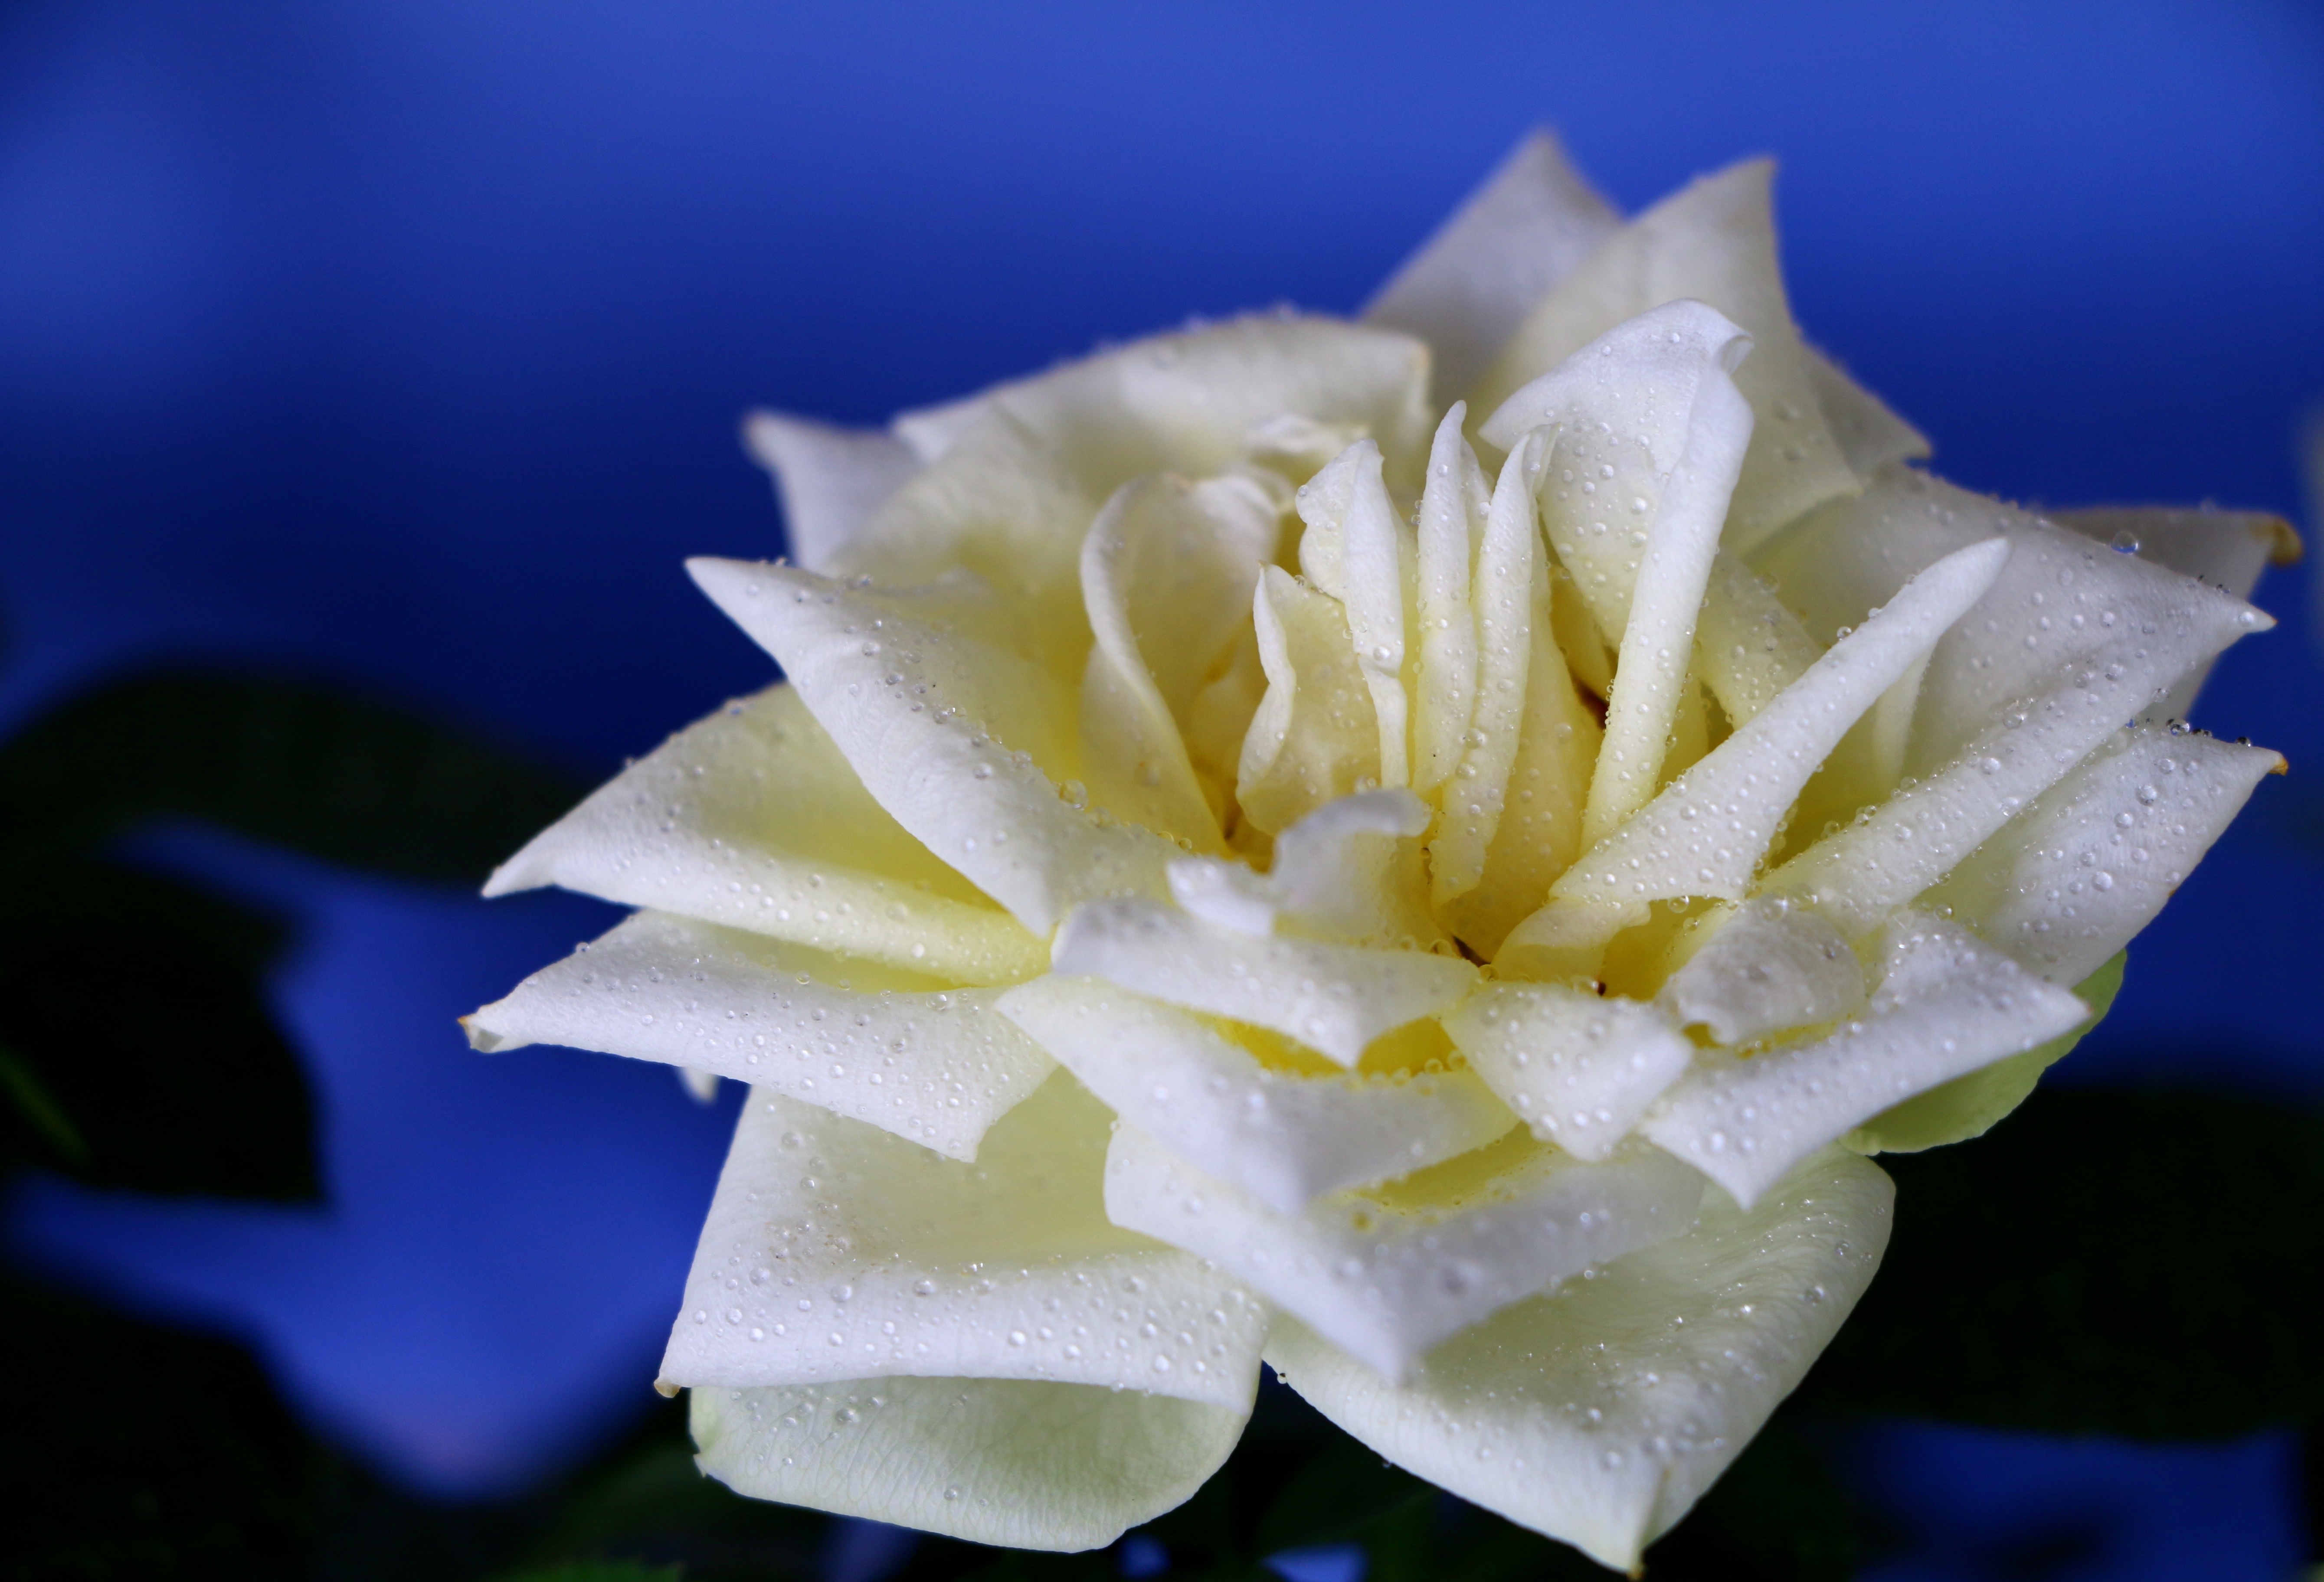
blossom, plant, white, photography, flower, petal, bloom, rose, blue, yellow, flora, close up, macro photography, flowering plant, plant stem, land plant